Everett Silvertips

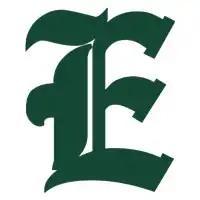
Logo unveiled for the Silvertips' 15th anniversary in 2017–18.

Everett established itself as a perennial playoff team, and in 2017–18, led by goaltender Carter Hart and coach Dennis Williams, the Silvertips made a second run to the league championship series. After a 47-win season, the team's best since 2007, Everett faced the Swift Current Broncos in the playoff finals, ultimately losing the series in six games. Hart's dominant season—he was named the league's best player, on top of being named its best goaltender for a third straight season—added to the team's historic reputation for exceptional goaltending. After Hart turned professional, Dustin Wolf was named top goaltender two years in a row.